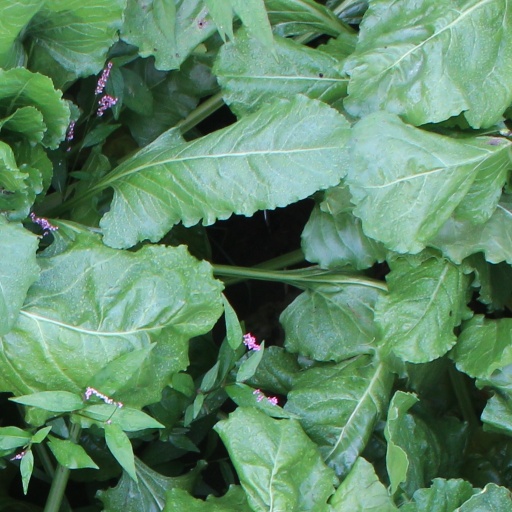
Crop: sugar beet